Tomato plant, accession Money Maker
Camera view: horizontal (90 deg, fisheye); turntable rotation: 330 degrees
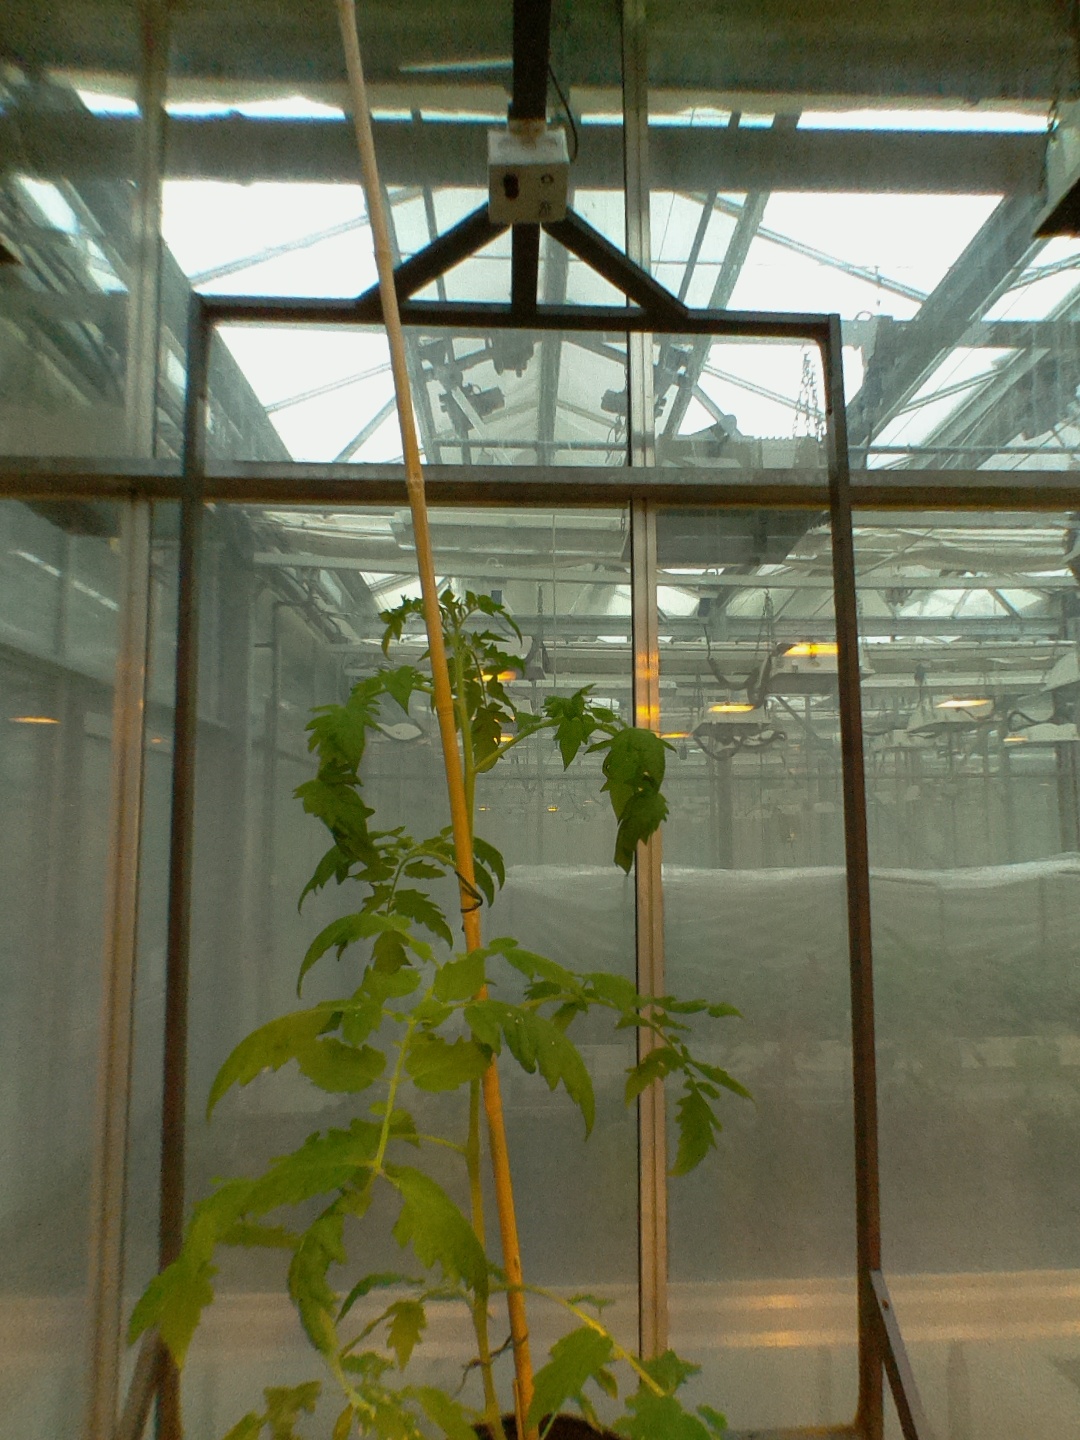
BBCH growth stage 16: 12 of true leaves visible